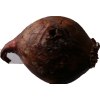
Label: red_onion